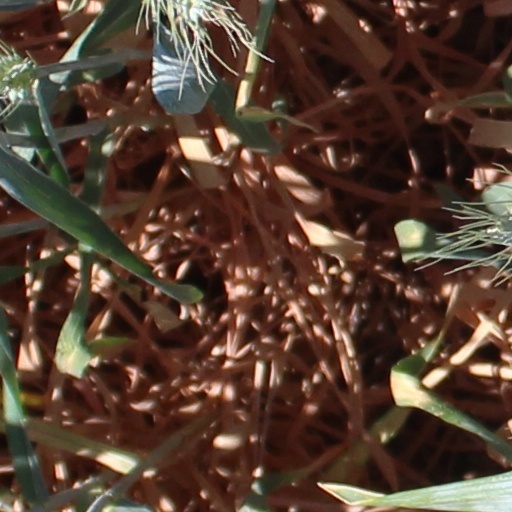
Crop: wheat